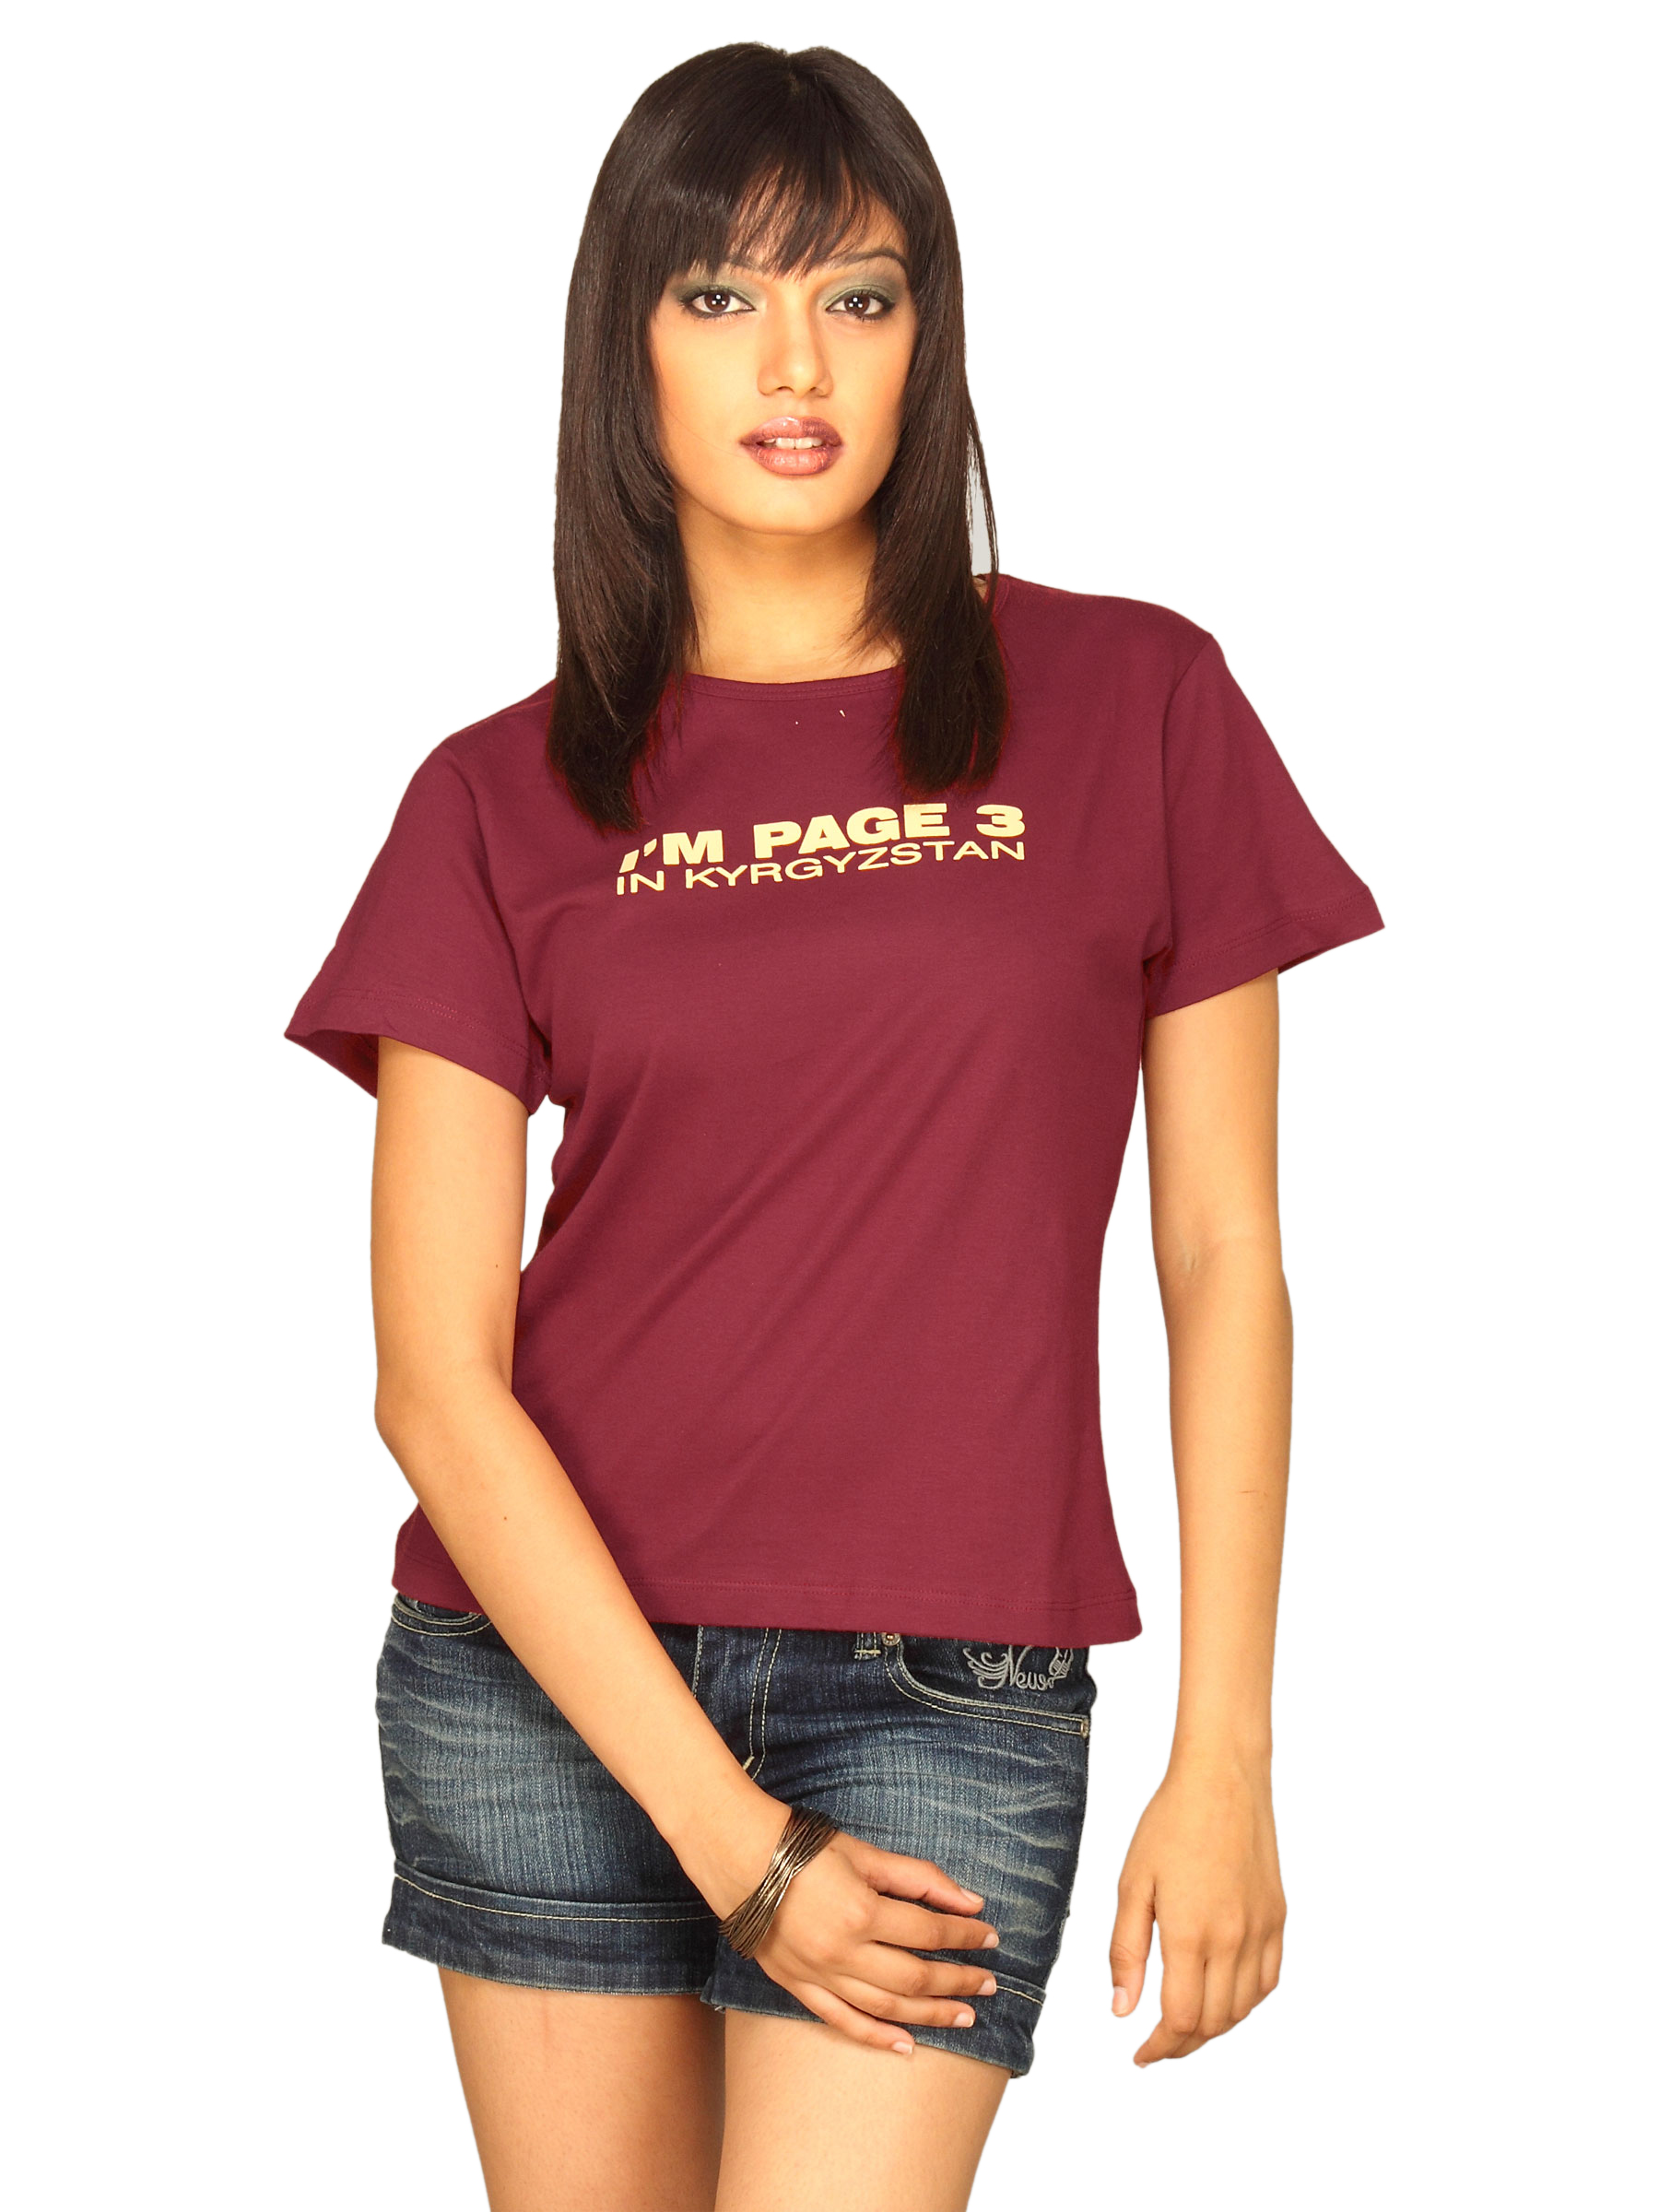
Tantra Women's Page 03 Burgundy T-shirt
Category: Apparel / Topwear / Tshirts
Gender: Women
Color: Maroon
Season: Summer 2011
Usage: Casual